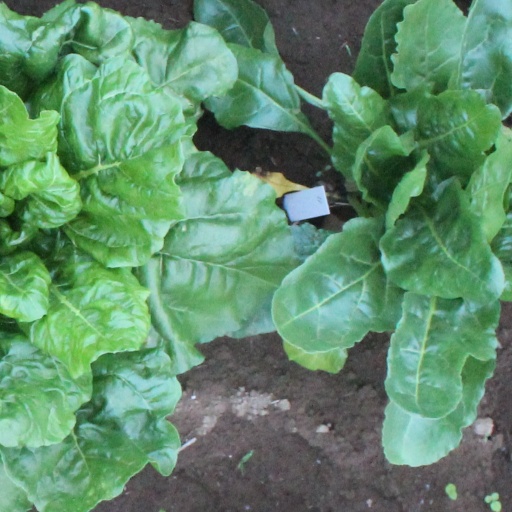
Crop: sugar beet